His Majesty's Theatre, London

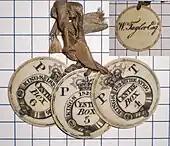
Season tickets for 1824 season at King's Theatre

From 1793 seven small houses at the east side of the theatre fronting on the Haymarket were demolished and replaced by a large concert room attached to the theatre. It was in this room that Joseph Haydn gave a series of concerts, in association with the impresario Johann Peter Salomon, on his second visit to London in 1794–95. For this second London season he conducted the last six of his 104 symphonies. The final three were premiered at the concert room of the King's Theatre. During the performance of one of them, No. 102, a chandelier fell from the ceiling and crashed into the auditorium below. There were no serious injuries, and there were shouts of "miracle, miracle" from the audience.